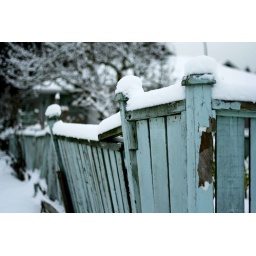
blue fence in snow